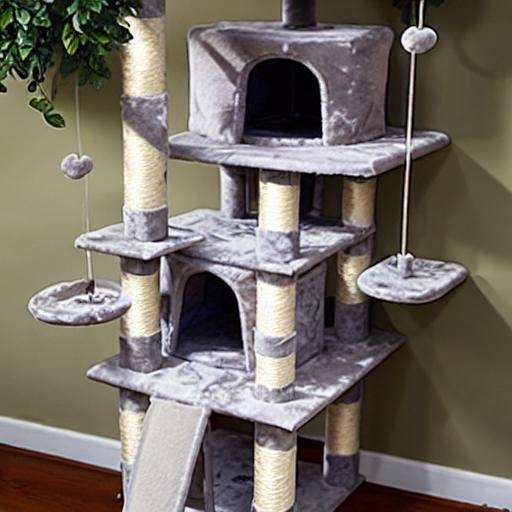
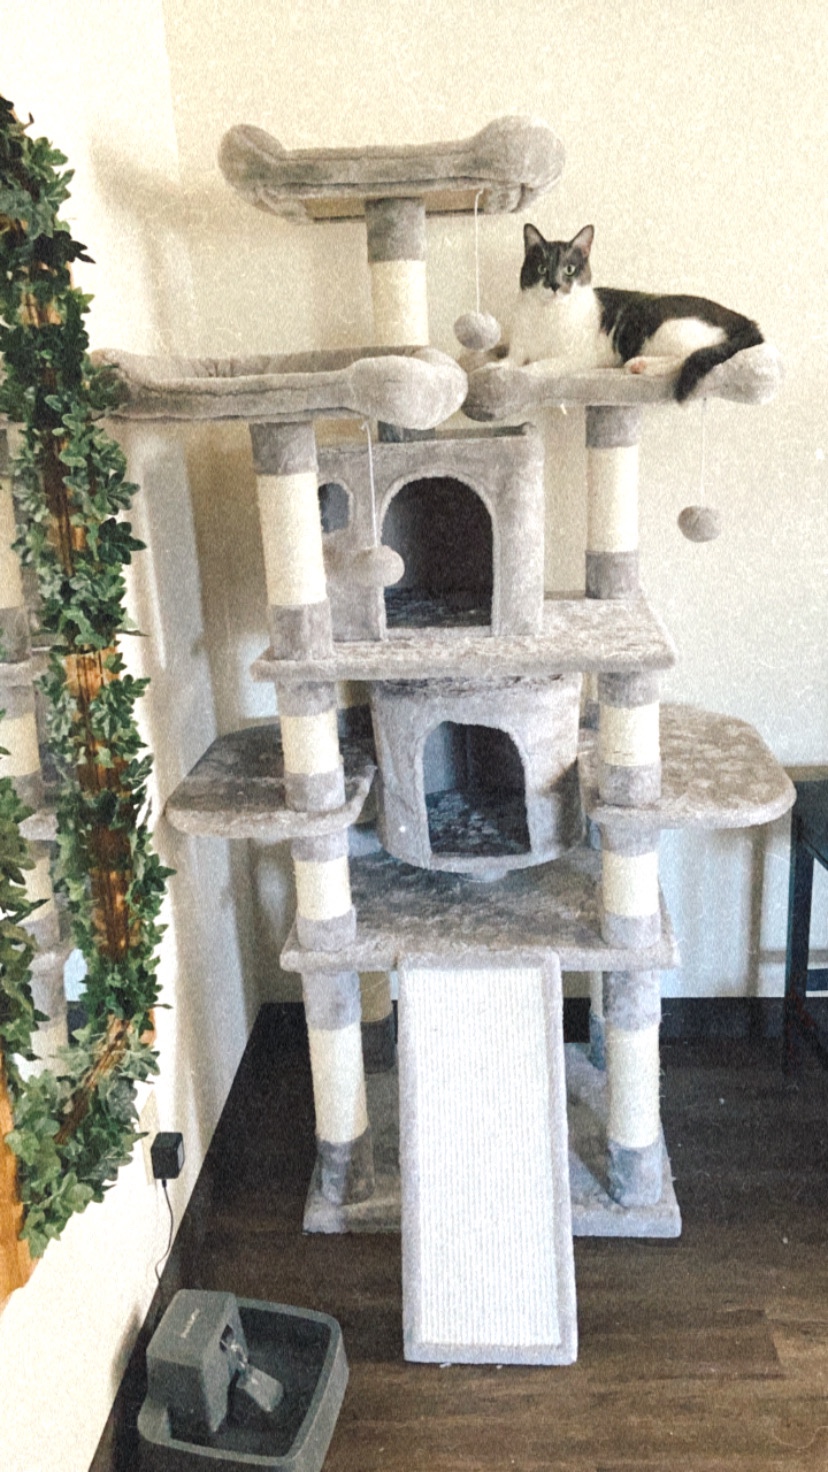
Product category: items_cat tree
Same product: no